Ice hockey at the 1928 Winter Olympics

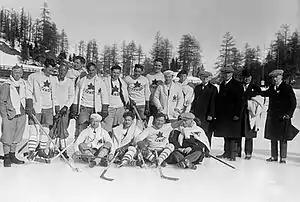
Canada's 1928 Olympic Gold Medal team

The men's ice hockey tournament at the 1928 Winter Olympics in St. Moritz, Switzerland, was the third Olympic Championship, also serving as the third World Championships and the 13th European Championships. Canada, represented by the University of Toronto Graduates, won its third consecutive gold medal. Highest finishing European team Sweden won the silver medal and its third European Championship.